Macedonian cuisine

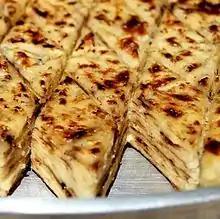
prepared on a tray. Gjomleze is typically cut into diamond-shaped pieces

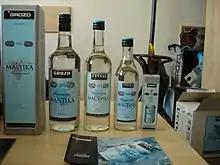
The best known Macedonian brand of Mastika, Strumicka Mastika. In North Macedonia, Mastika is traditionally made in the Strumica region

Turli tava